Trace metal stable isotope biogeochemistry

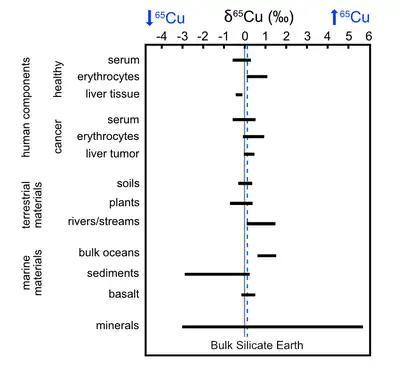

In human bodies, coppers is an important constituent of many essential enzymes, including ceruloplasmin (which carries Cu and oxidizes Fe in human plasma), cytochrome c oxidase, metallothionein and superoxide dismutase 1. Serum in human blood is typically Cu-depleted by ~0.8‰ relative to erythrocytes (i.e., red blood cells). In a study of 49 male and female blood donors, the average δCu value of the donors' blood serum was -0.26 ± 0.40‰, while that of their erythrocytes was +0.56 ± 0.50‰. In a separate study, δCu values of serum in 20 healthy patients ranged from -0.39 to +0.38‰, while the δCu values of their erythrocytes ranged from +0.57 to +1.24‰. To balance Cu loss due to menstruation, a large portion of Cu in the blood of menstruating women comes from their liver. Due to fractionation associated with Cu transport from the liver to the blood, the total blood of pre-menopausal women is generally Cu-depleted relative to that of males and non-menstruating women. The δCu values of healthy human liver tissue in 7 patients ranged from -0.45 to -0.11‰.